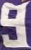
Number: 9